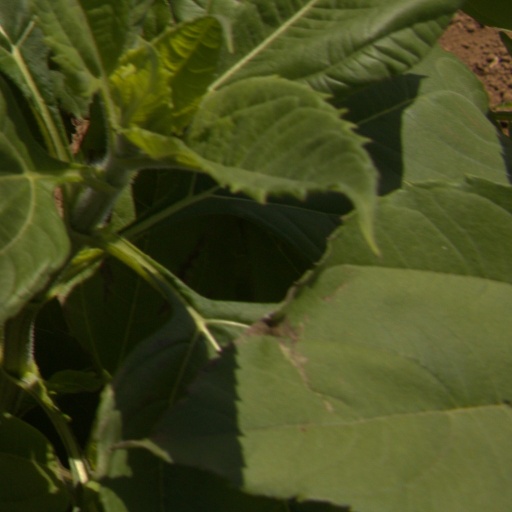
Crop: Jerusalem artichoke